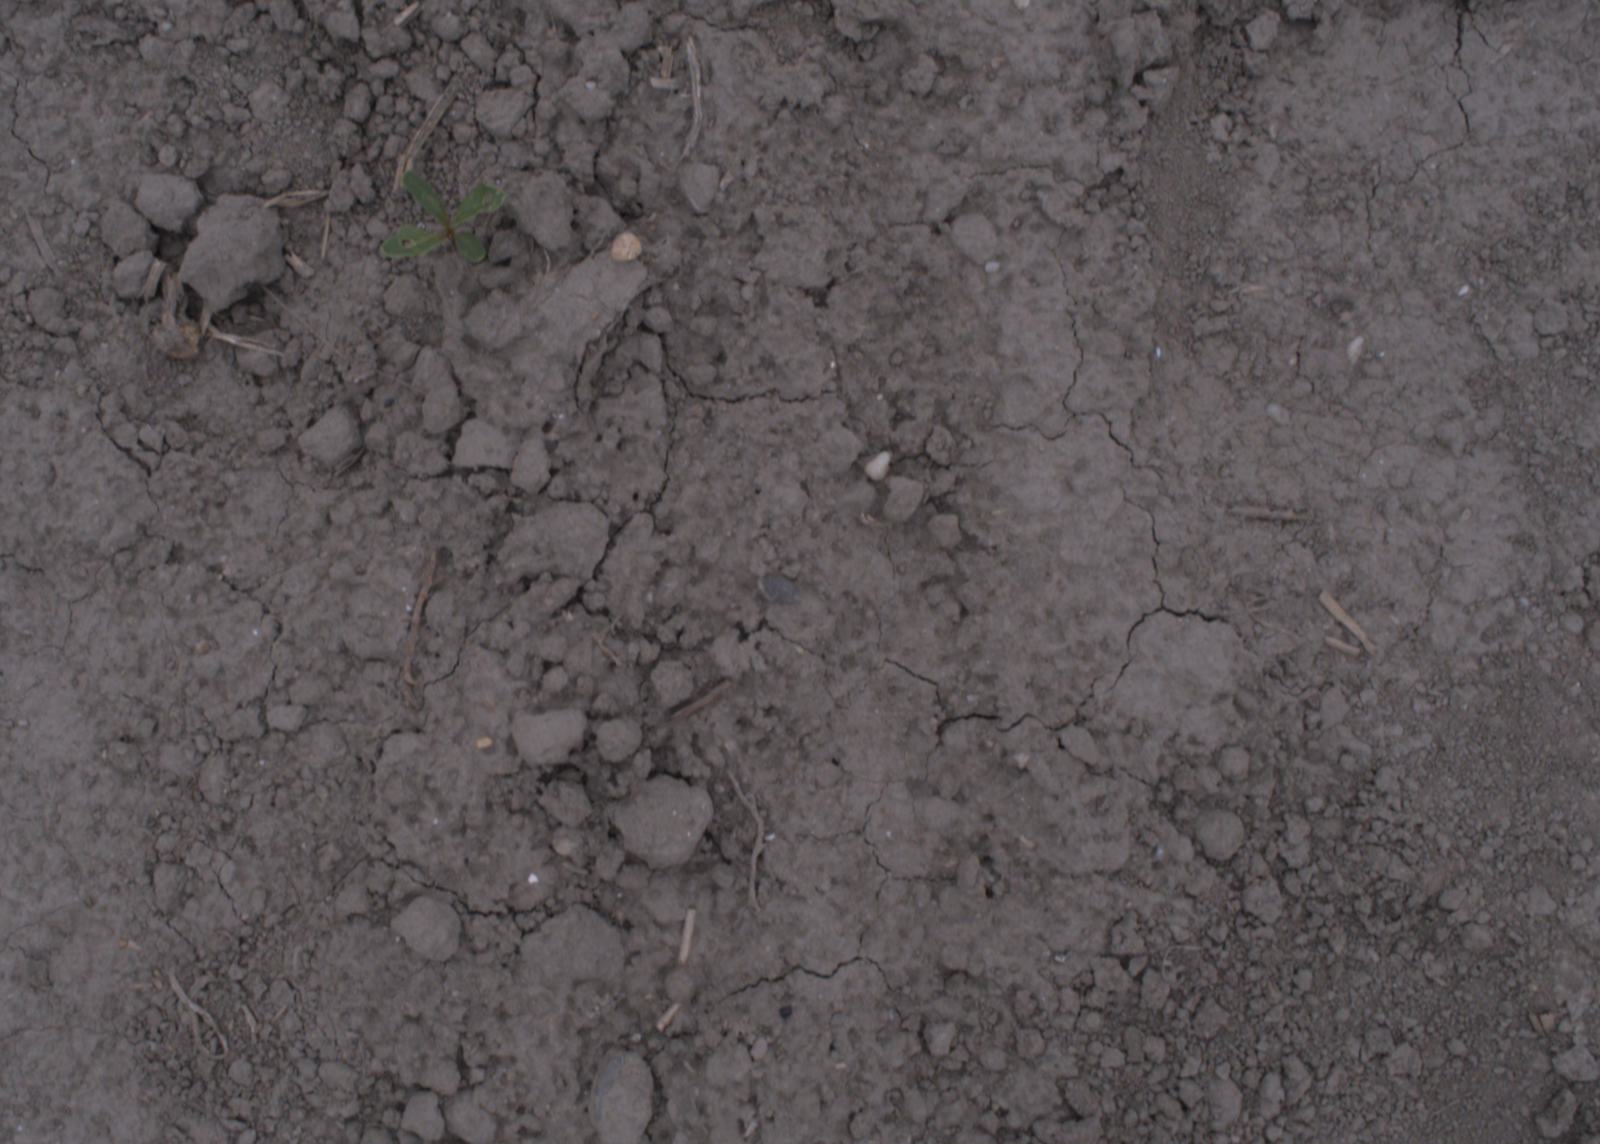
Capture date: 17.08.2020 10:54:43
Weather: cloudy
Wind: light
Seeding date: 21.07.2020
Plant canopy height (mm): 910